Telopea aspera

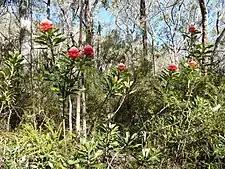
"T. aspera" (habit)

Telopea aspera, commonly known as Gibraltar Range waratah, is a plant in the family Proteaceae. It grows as a woody shrub to high with leathery rough leaves and bright red flower heads known as inflorescences—each composed of hundreds of individual flowers. It is endemic to the New England region in New South Wales in Australia. It was formally described as a species by botanists Peter Weston and Mike Crisp in 1995, separated from its close relative "Telopea speciosissima" by its rough foliage and preference for dryer habitat. Unlike its better known relative, "Telopea aspera" has rarely been cultivated.